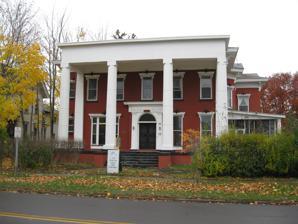
Building: Smith-Ely Mansion
Country: United States of America
Year built: 1911
Historic house in New York, United States United States historic place Smith-Ely Mansion U.S. National Register of Historic Places Smith-Ely Mansion, October 2009 Show map of New York Show map of the United States Location 39 W. Genesee St., Clyde, New York Coordinates 43°5′7″N 76°52′25″W / 43.08528°N 76.87361°W / 43.08528; -76.87361 Area 0.3 acres (0.12 ha) Built 1858 Architectural style Classical Revival NRHP reference No. 92000032 Added to NRHP February 10, 1992 Smith-Ely Mansion is a historic home located at Clyde in Wayne County, New York .  It is a large, 2½-story brick masonry residence featuring elements of the Classical Revival style. The original house was built about 1850 and extensively altered in 1875–1877.  That renovation added an extensive verandah and 3-story tower.  The front is dominated by a colossal, four-columned portico added during a renovation dated to 1908–1911. The Erie Mansion has been known through the years as the Smith-Ely Mansion. Today it has been transformed into a bed and breakfast and renamed The Erie Mansion. It was listed on the National Register of Historic Places in 1992. References